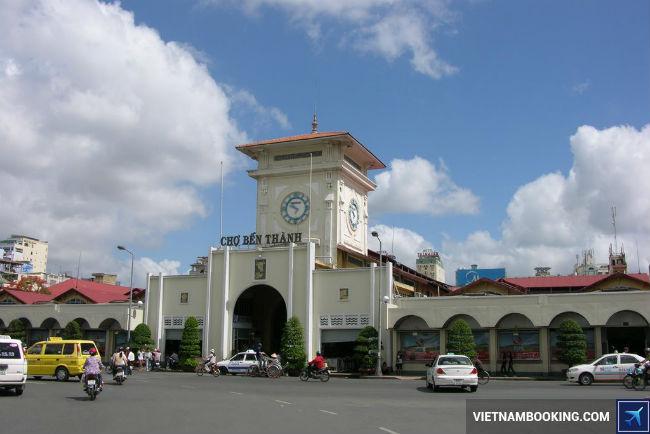
đây là khung cảnh xuất hiện ở phía trước một khu chợ